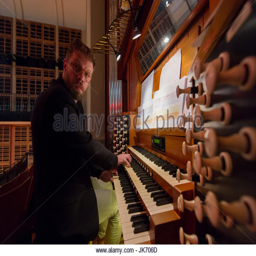
celebrates the darkness with lush , pulsating new works for pipe organ